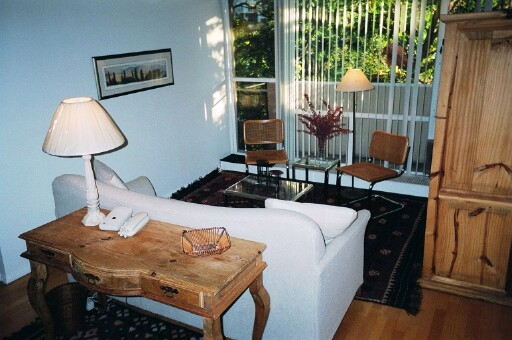
Room type: livingroom